List of endemic birds of the Andaman and Nicobar Islands

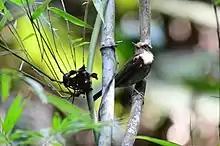
Nicobar jungle flycatcher

The Andaman crake is the largest "Rallina" crake, measuring up to 34 centimeters. It is native to the Andaman islands, but it may also be present in the Coco islands. It is quite common in its habitat, usually marshlands inside tropical and subtropical mangrove forests. It was earlier listed as Data-deficient, but is now listed as Least Concern. It has a population of about 6700-17.000. It is threatened by habitat destruction and introduced predators.